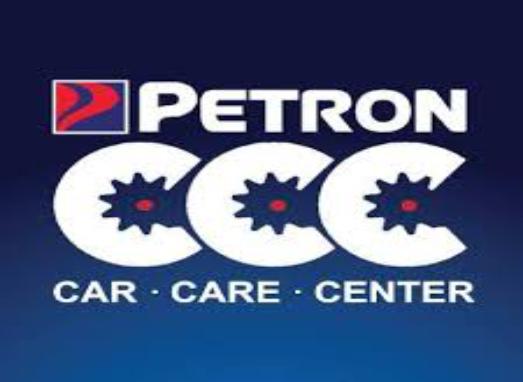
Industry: Transportation